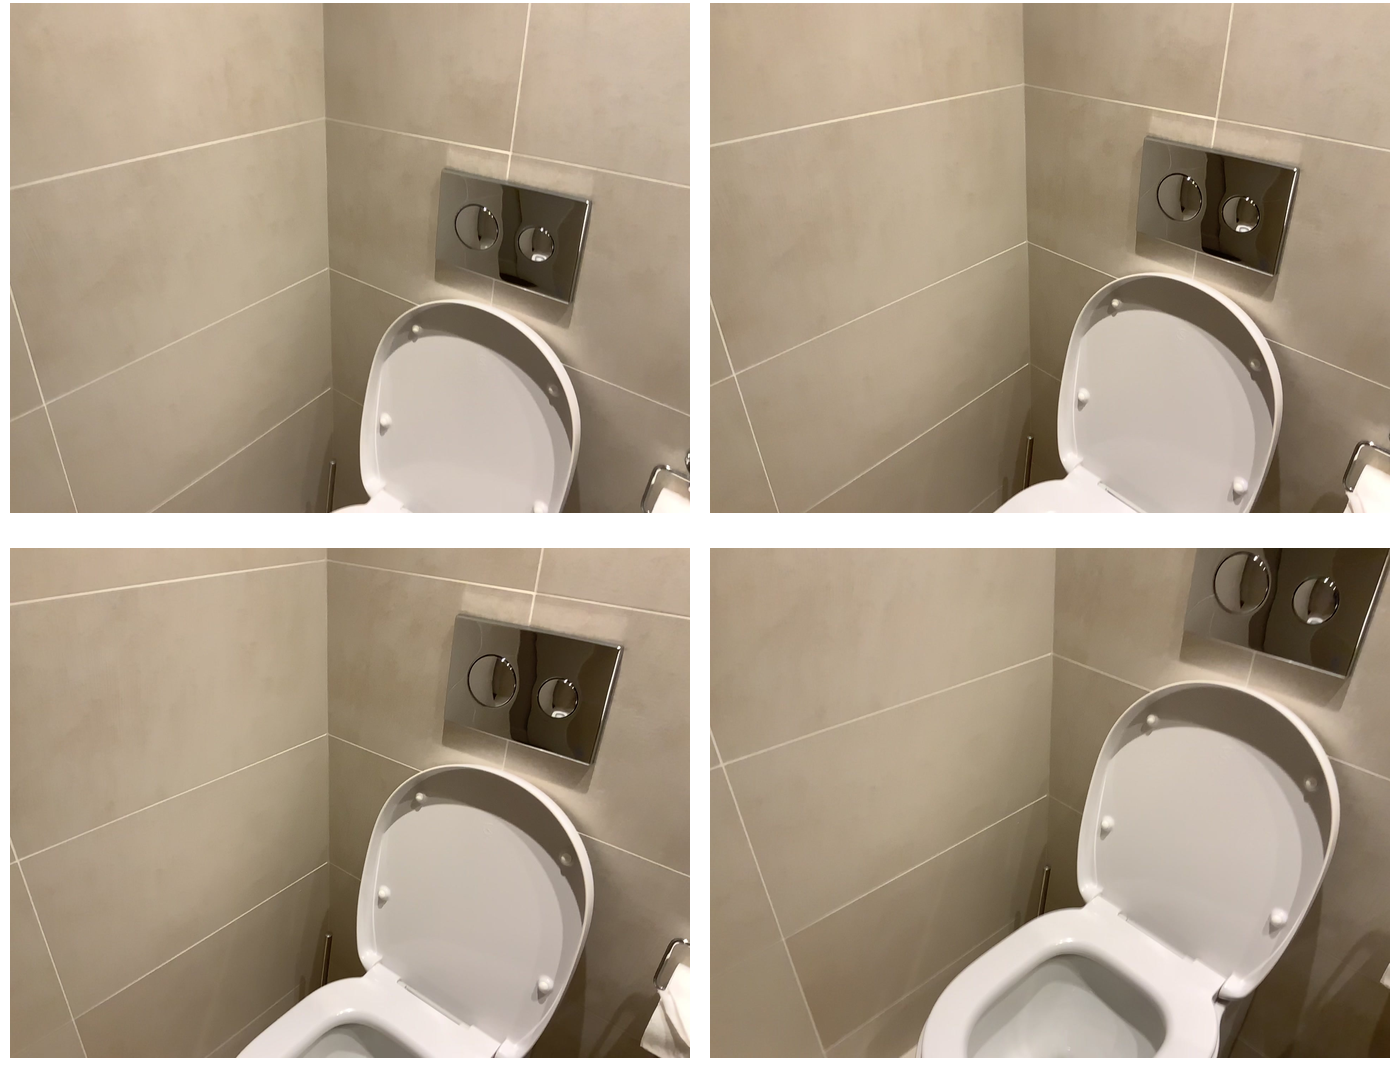Task instruction: Flush the toilet.
Answer: {"task_instruction": "Flush the toilet.", "nodes": ["button", "toilet"], "edges": [{"functional_relationship": "control", "object1": "button", "object2": "toilet", "spatial_relations": ["higher_than", "behind"], "is_touching": false}], "action_type": "open", "function_type": "special_function"}